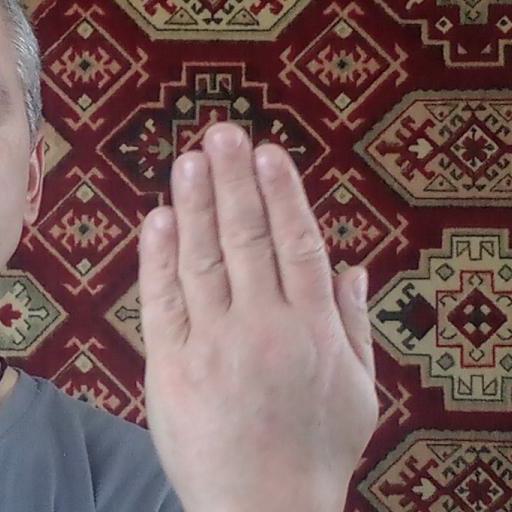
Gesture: stop_inverted